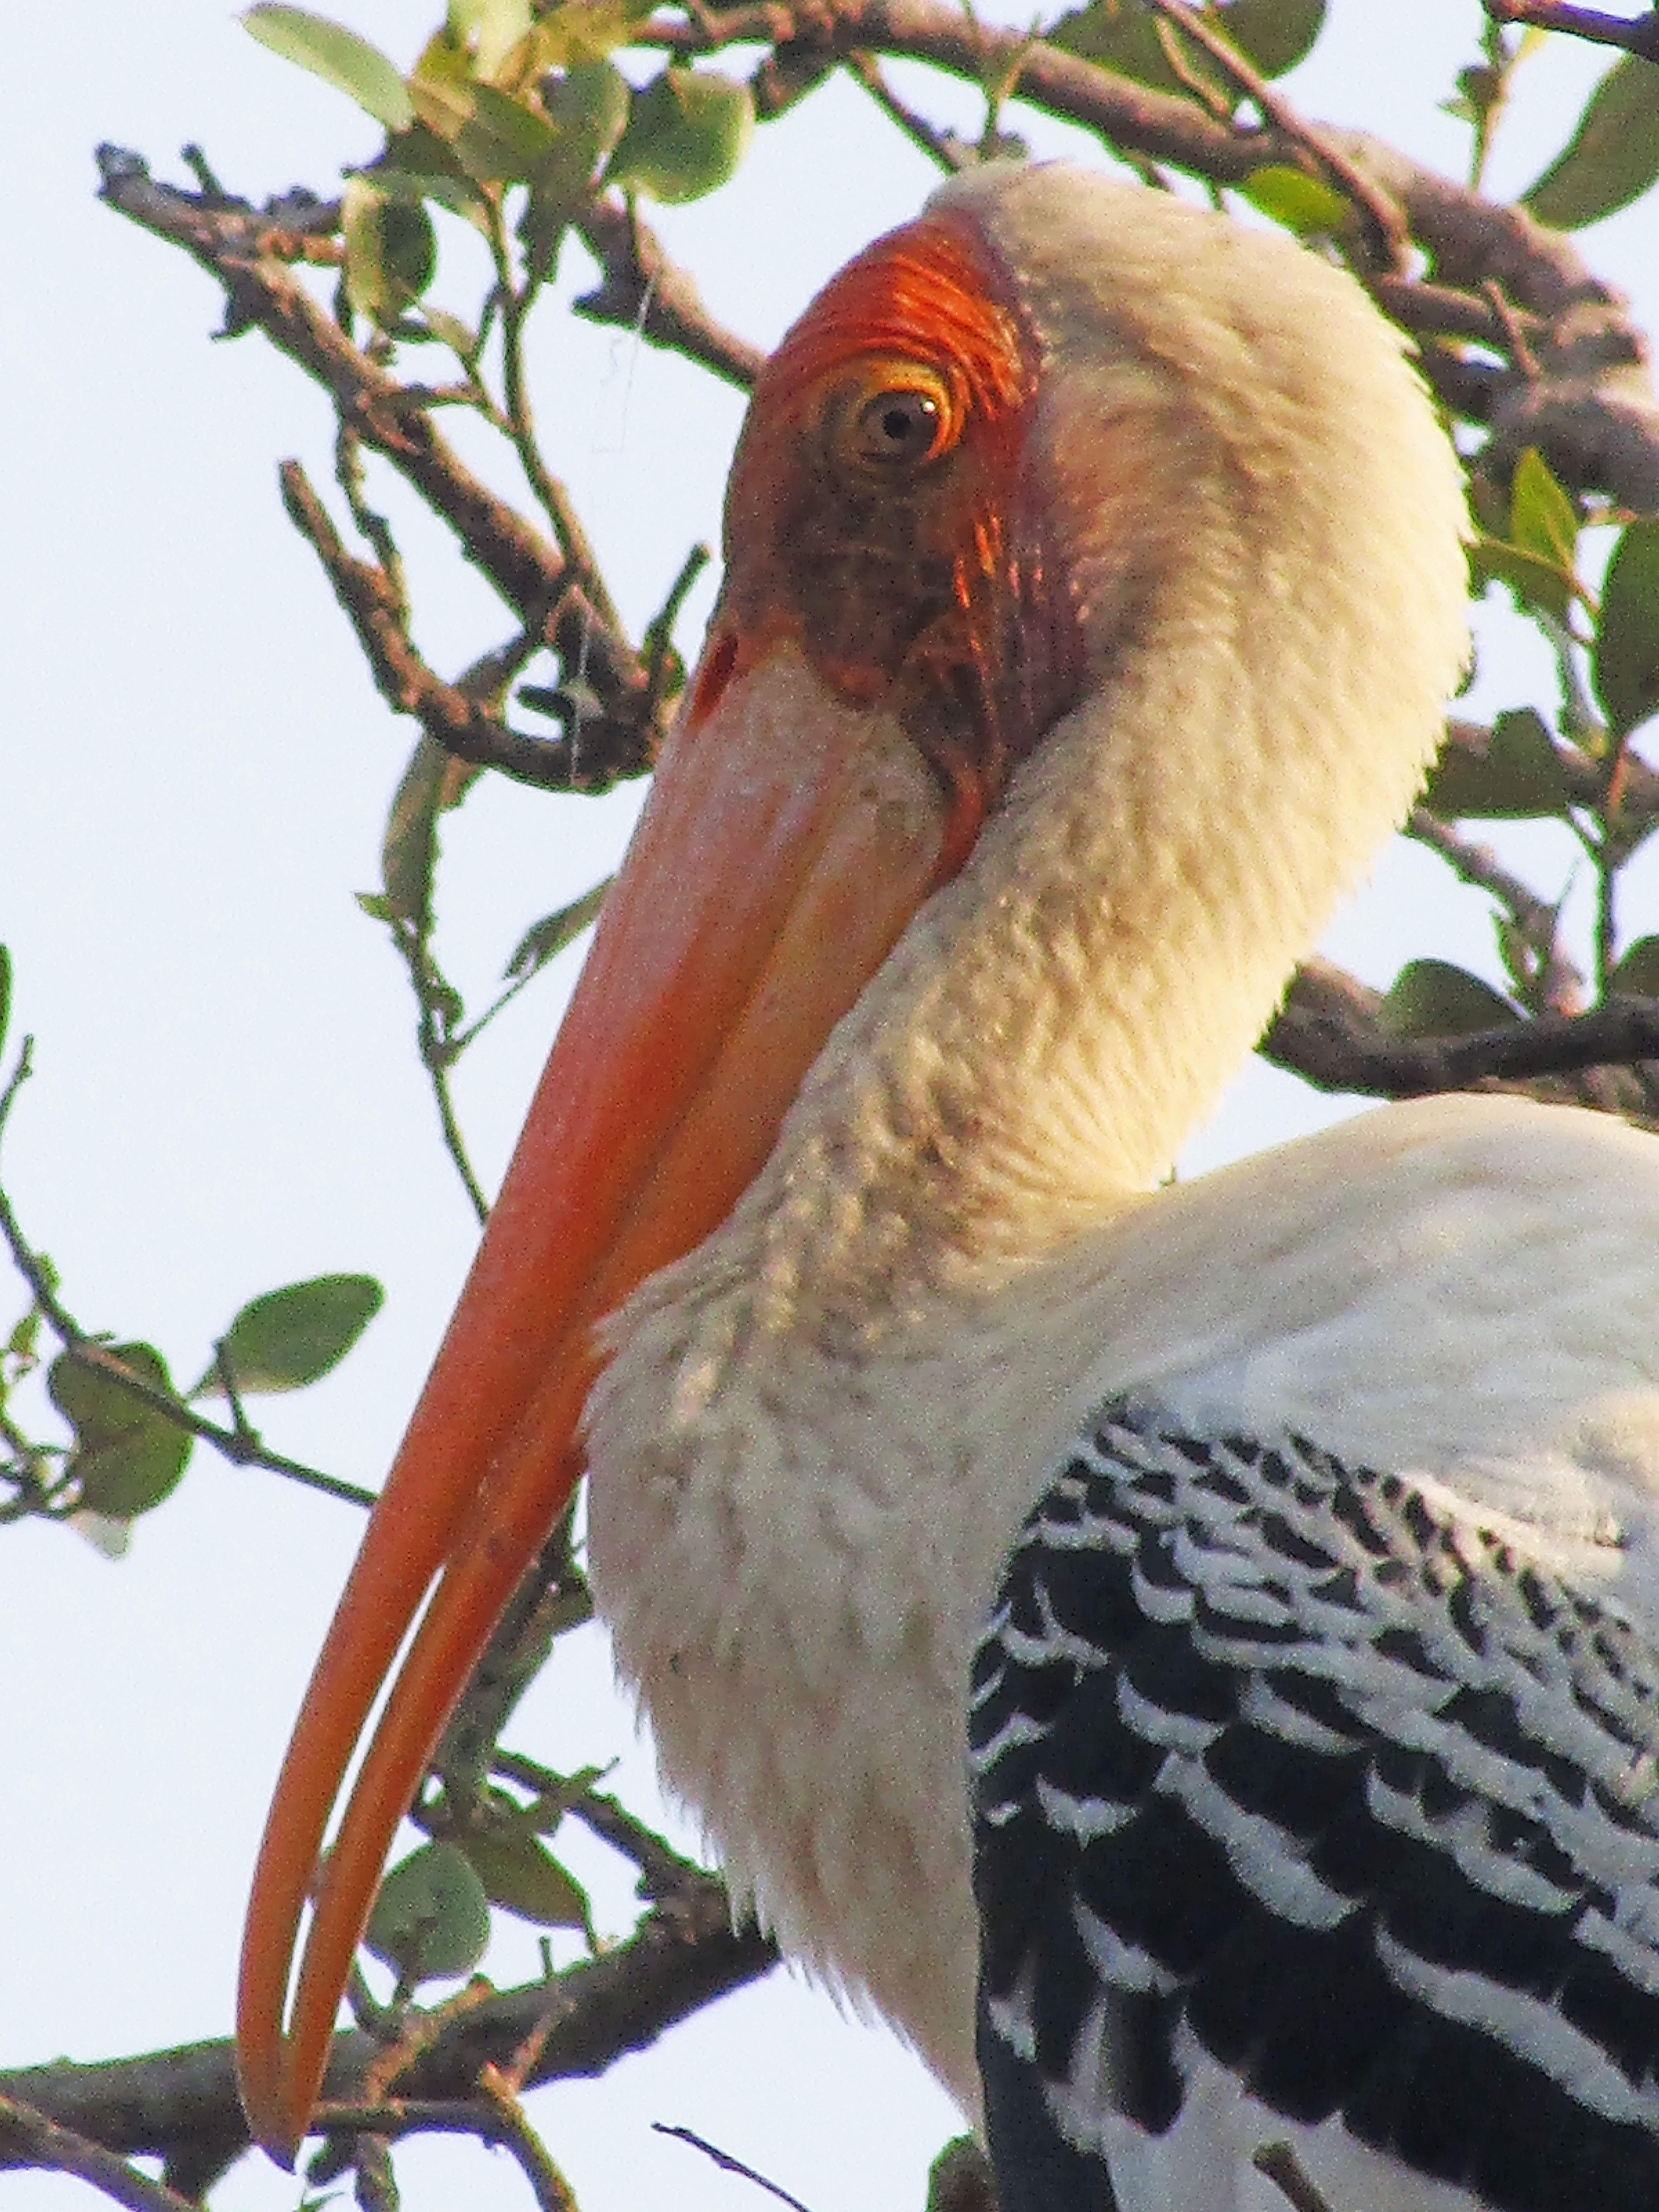
bird, eyes, beek, head, color, sky, botany, beak, organism, feather, terrestrial plant, water bird, wing, wildlife, terrestrial animal, ciconiiformes, natural material, pelecaniformes, twig, balance